Güntzelstraße (Berlin U-Bahn)

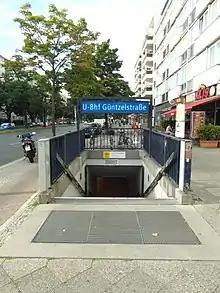
Entrance on Bundesallee

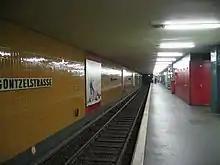
Platform view

Güntzelstraße is a Berlin U-Bahn station on the line. It is located in the central Wilmersdorf district of the city. The station designed by the BVG architect Rainer G. Rümmler opened on 29 January 1971 with the line's extension from Spichernstraße to Walther-Schreiber-Platz. The station and the adjacent street are named after Karl August Bernhard Güntzel, mayor of Wilmersdorf from 1886 to 1892.